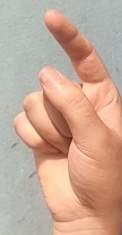
ASL sign: Z